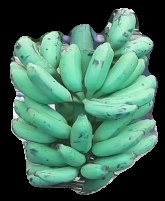
Variety: elakki-bale
Grade: grade3